Alberto Müller Rojas

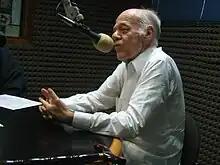
Alberto Müller Rojas

Alberto Müller Rojas (August 9, 1935, Táchira, Venezuela – August 13, 2010, Caracas, Venezuela) was a Venezuelan politician and general. He was once the vice president of the PSUV ("United Socialist Party of Venezuela").